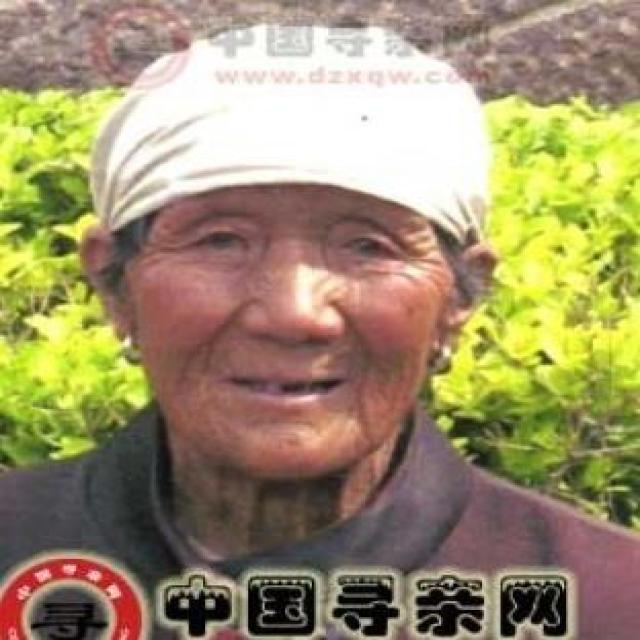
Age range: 65+